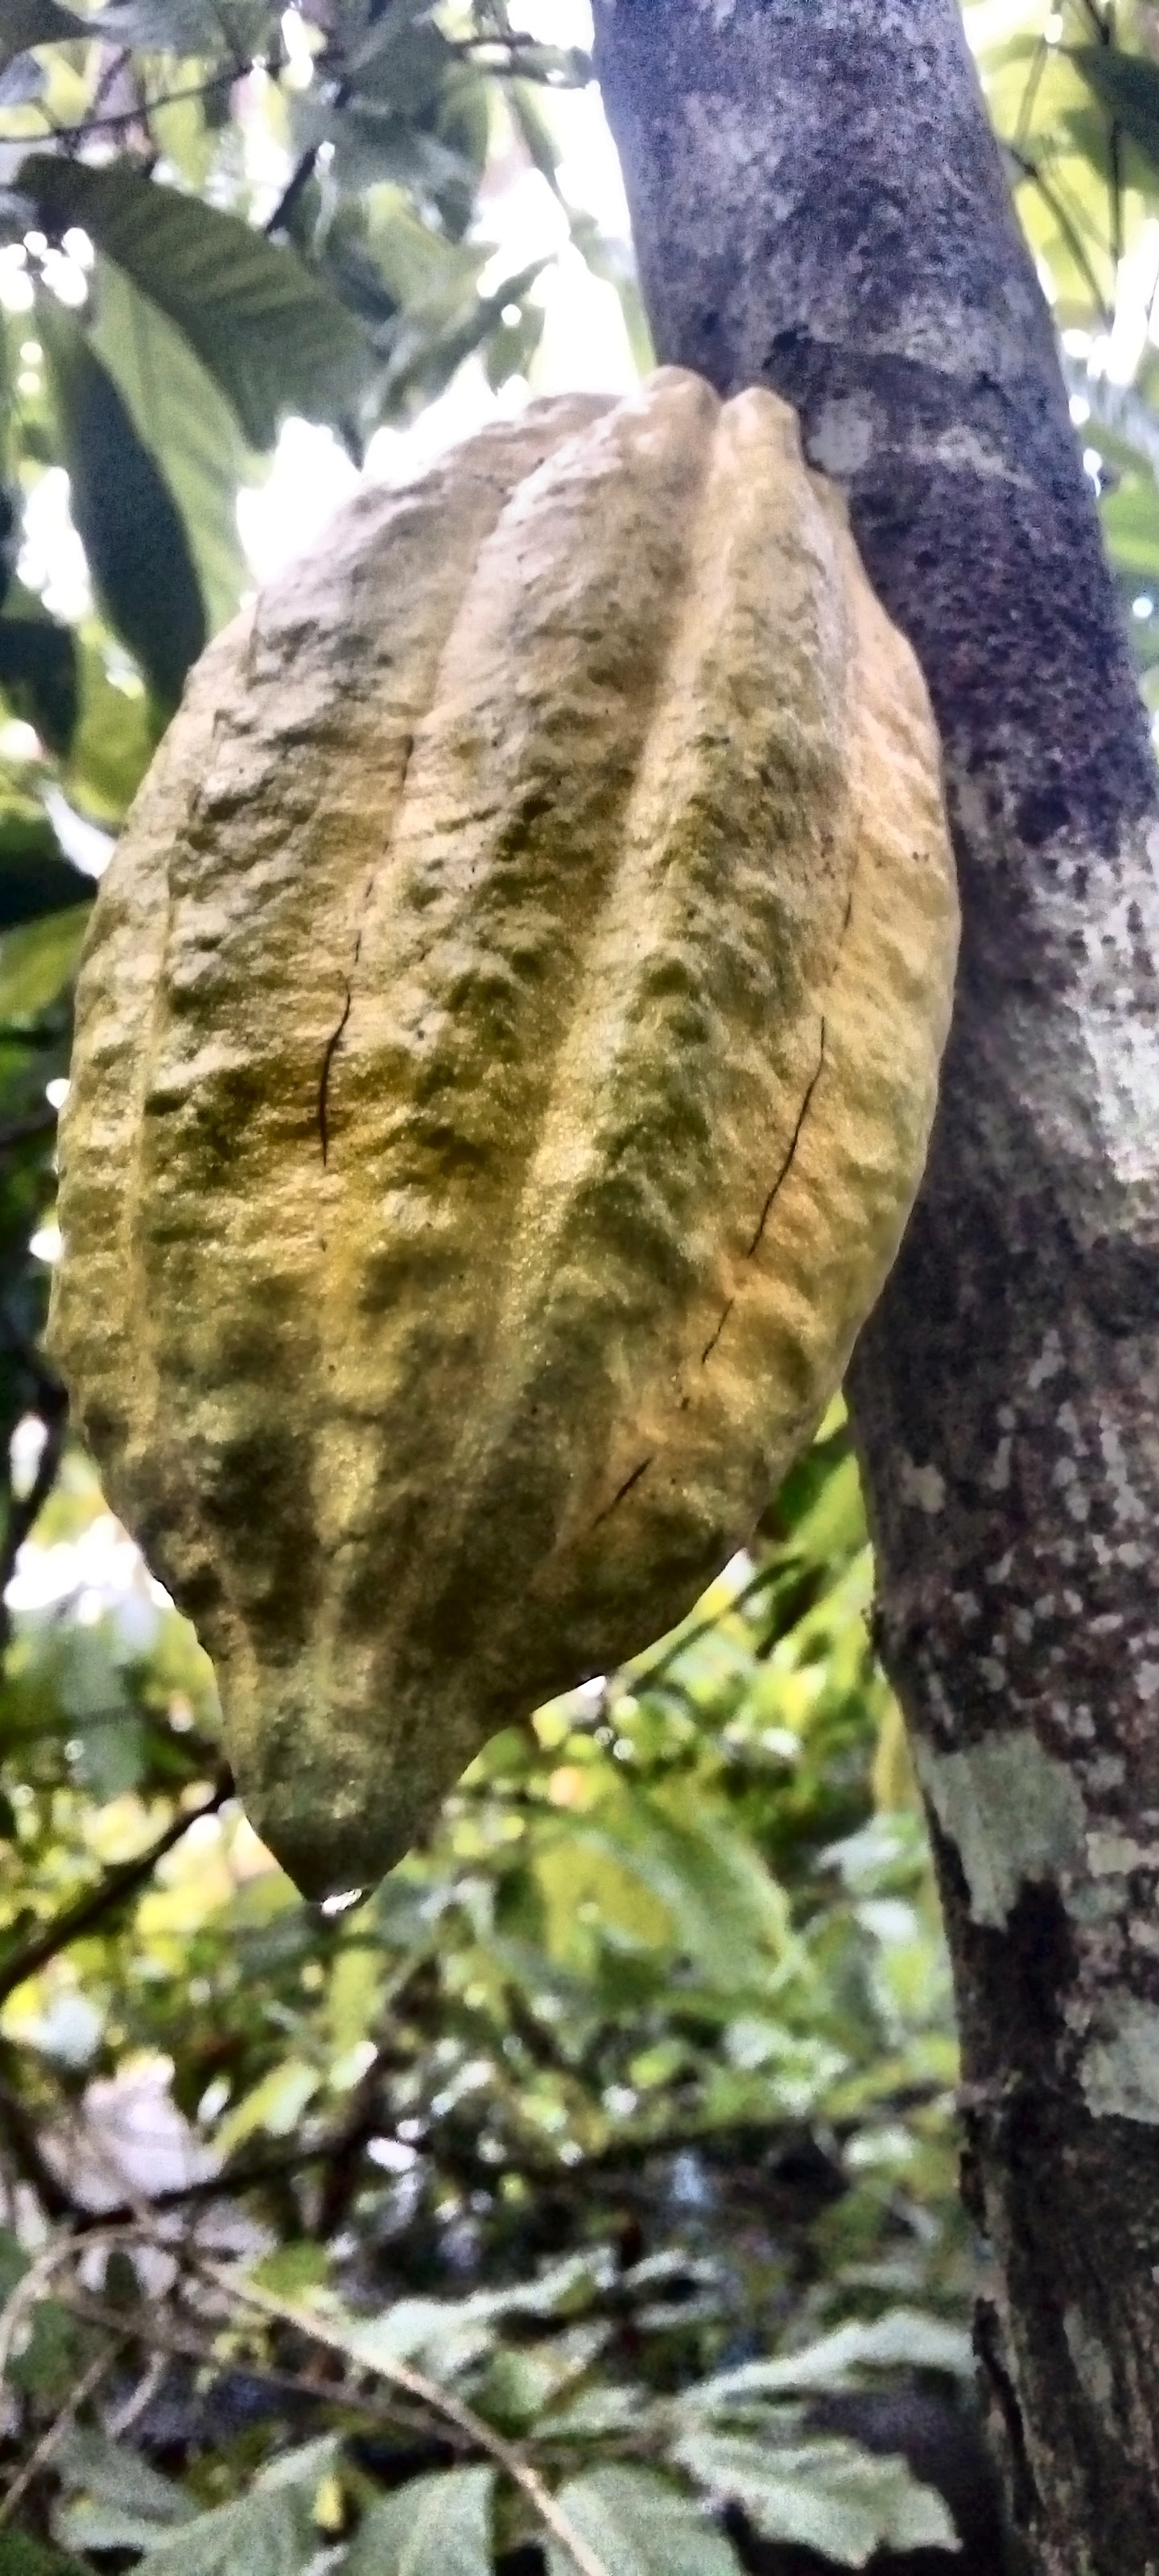
Maturity: mature
Variety: Angoleta